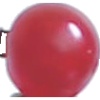
Label: Redcurrant 1